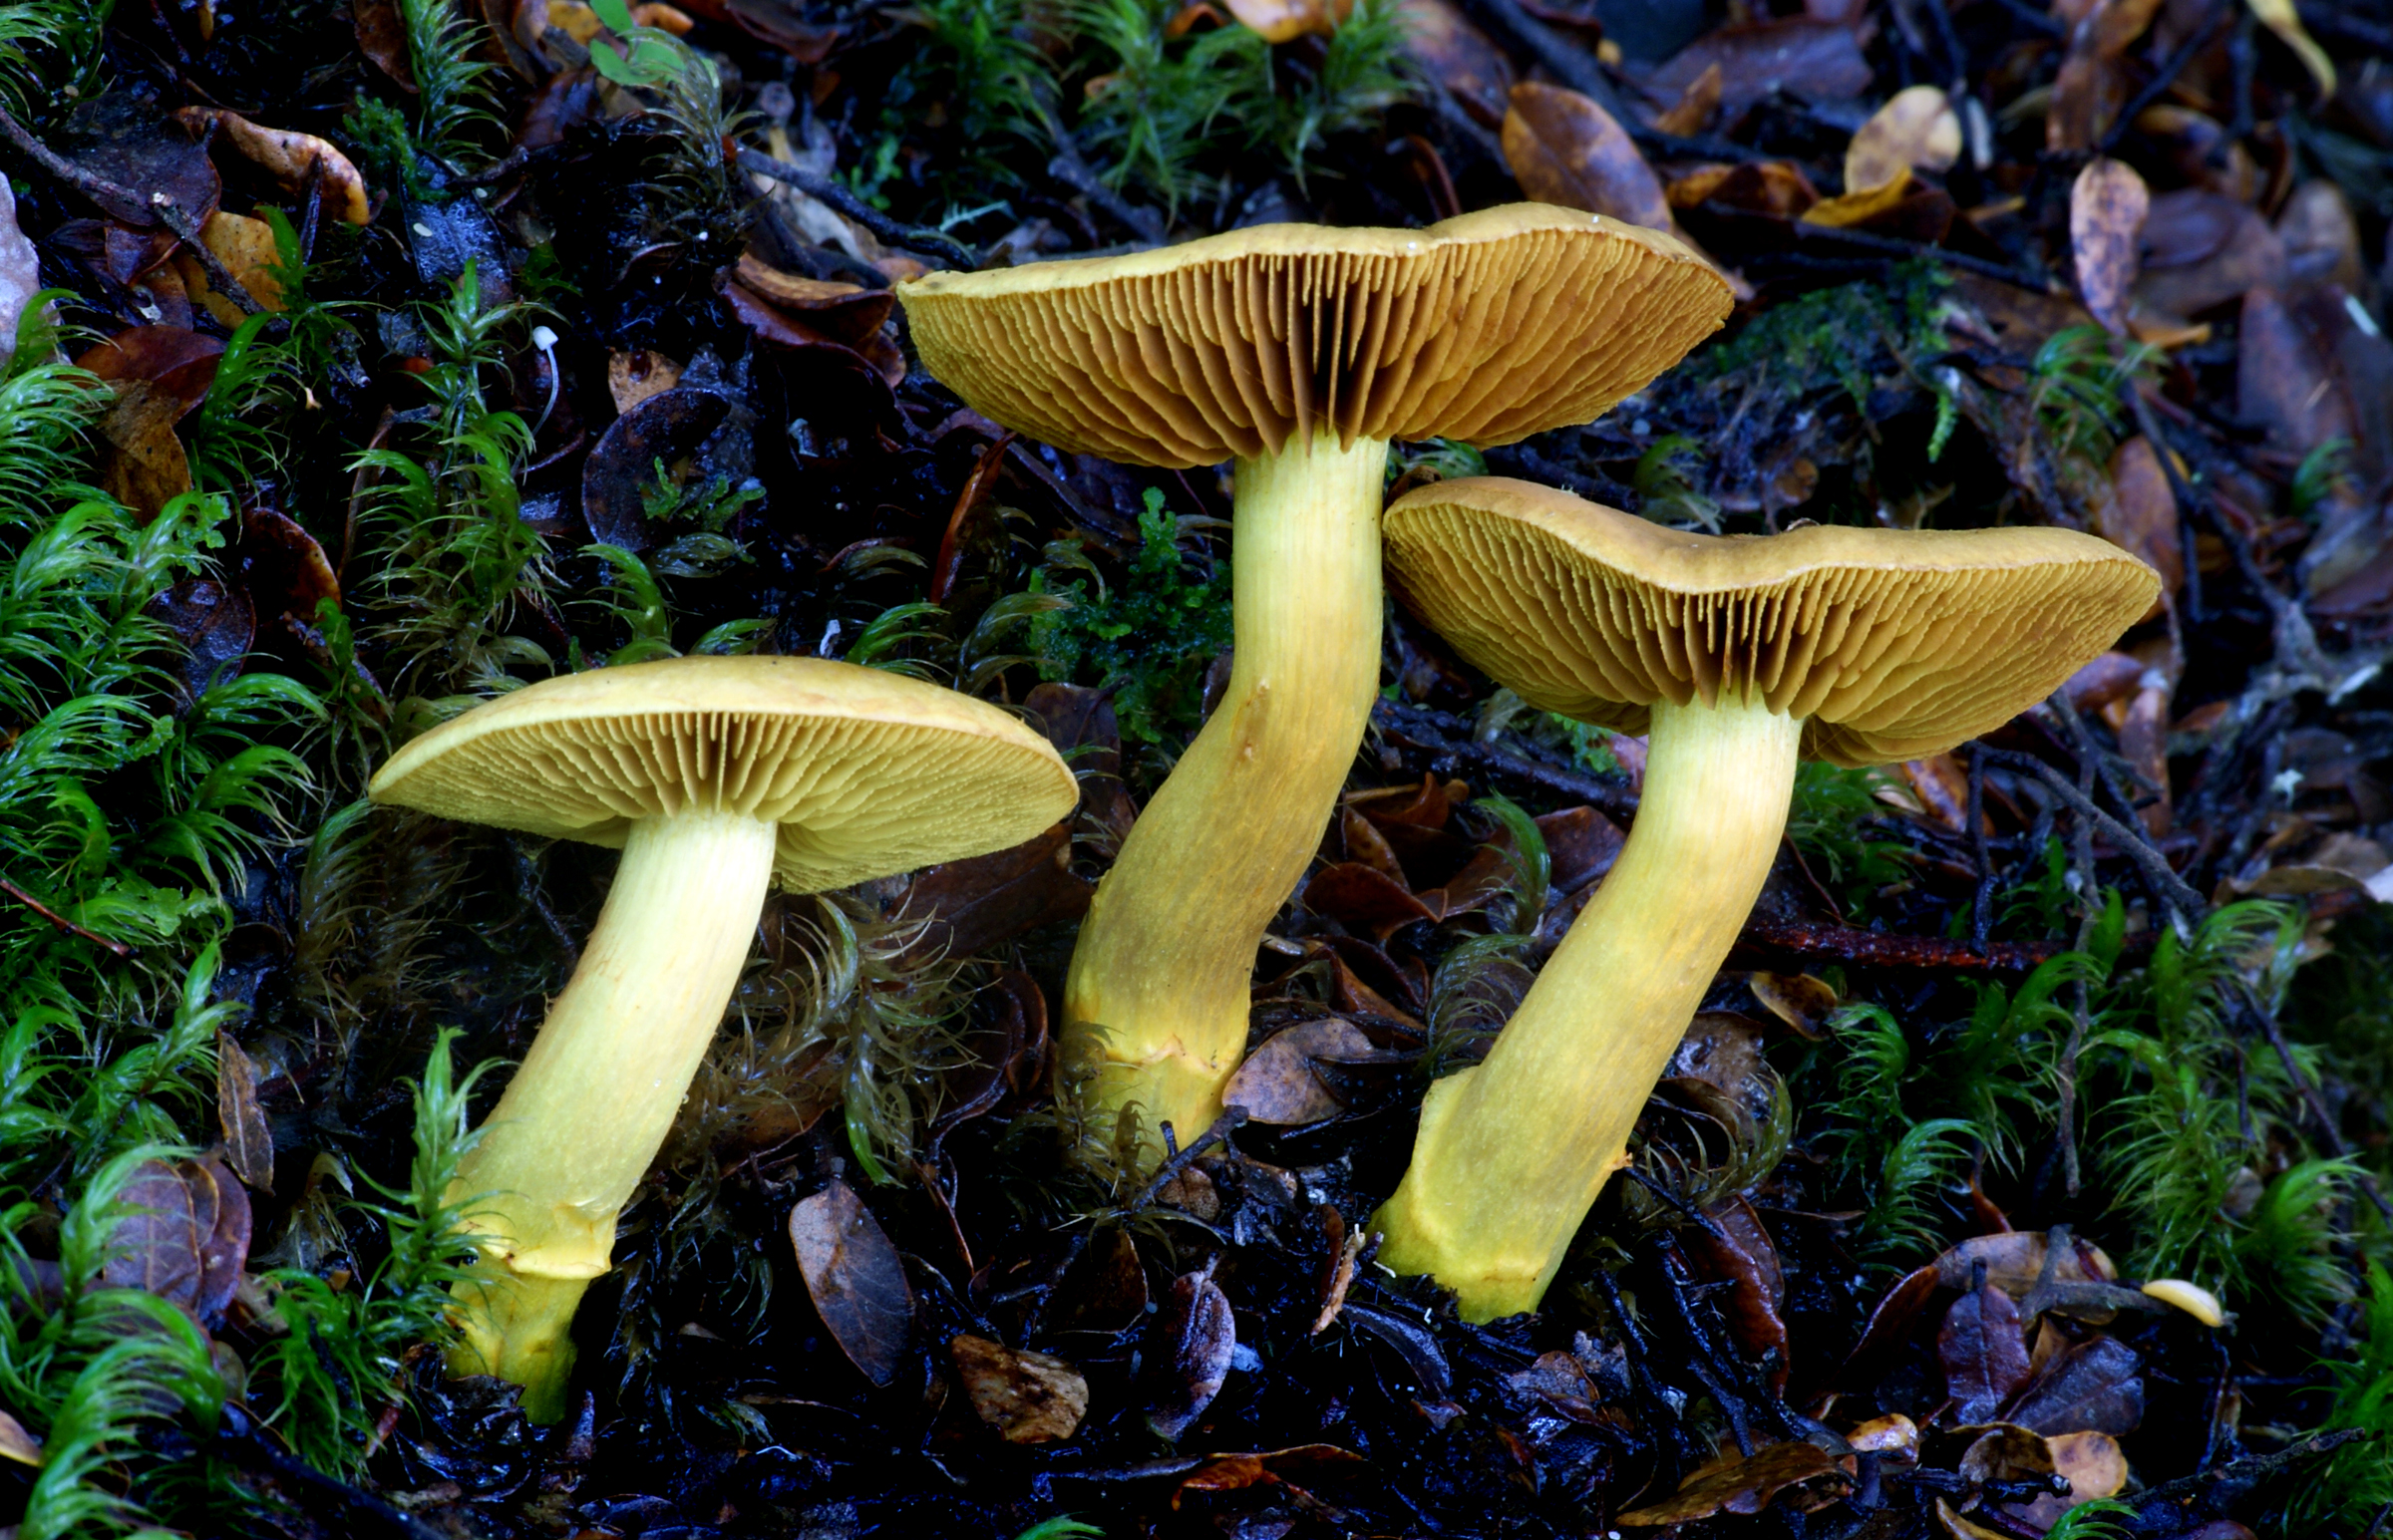
nature, forest, flower, autumn, botany, mushroom, flora, fungus, fungi, newzealand, rainforest, woodland, habitat, sonydslra300, tamron1750mm, cortinariuschrysma, bolete, matsutake, oyster mushroom, edible mushroom, natural environment, medicinal mushroom, agaricaceae, penny bun